440th Operations Group

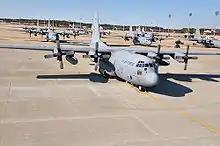
C-130s of the 440th Operations Group at Pope Air Force Base, N.C

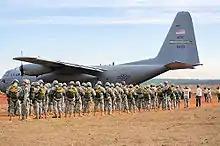
Paratroopers prepare to drop from a C-130 of the 440th Operations Group

The 440th Operations Group is an active United States Air Force Reserve unit. It is the flying component of the Twenty-Second Air Force 440th Airlift Wing, stationed at Pope Air Force Base, North Carolina.